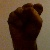
The image shows a hand gesture representing the letter 'S' in Indian Sign Language.